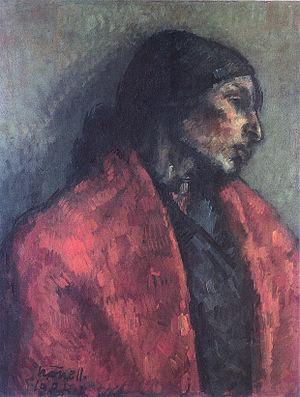
Isidre Nonell i Monturiol, né le 30 novembre 1872 à Barcelone en Espagne et mort le 21 février 1911 dans la même ville, est un artiste peintre et un dessinateur catalan appartenant aux courants du modernismo tardif et du post-impressionnisme, connu pour ses représentation expressives de personnes socialement marginalisées de la société barcelonaise.